National Aerial Firefighting Centre

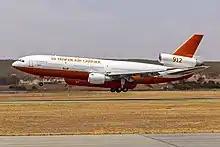
A McDonnell Douglas DC-10 water bomber landing at Canberra Airport in 2020

National Aerial Firefighting Centre (NAFC) is a not-for-profit company that manages and coordinates Australia's national aerial firefighting fleet. The company provides Australian States and Territories resource sharing capabilities. The NAFC Board of Directors is made up of senior fire chiefs from around the country.